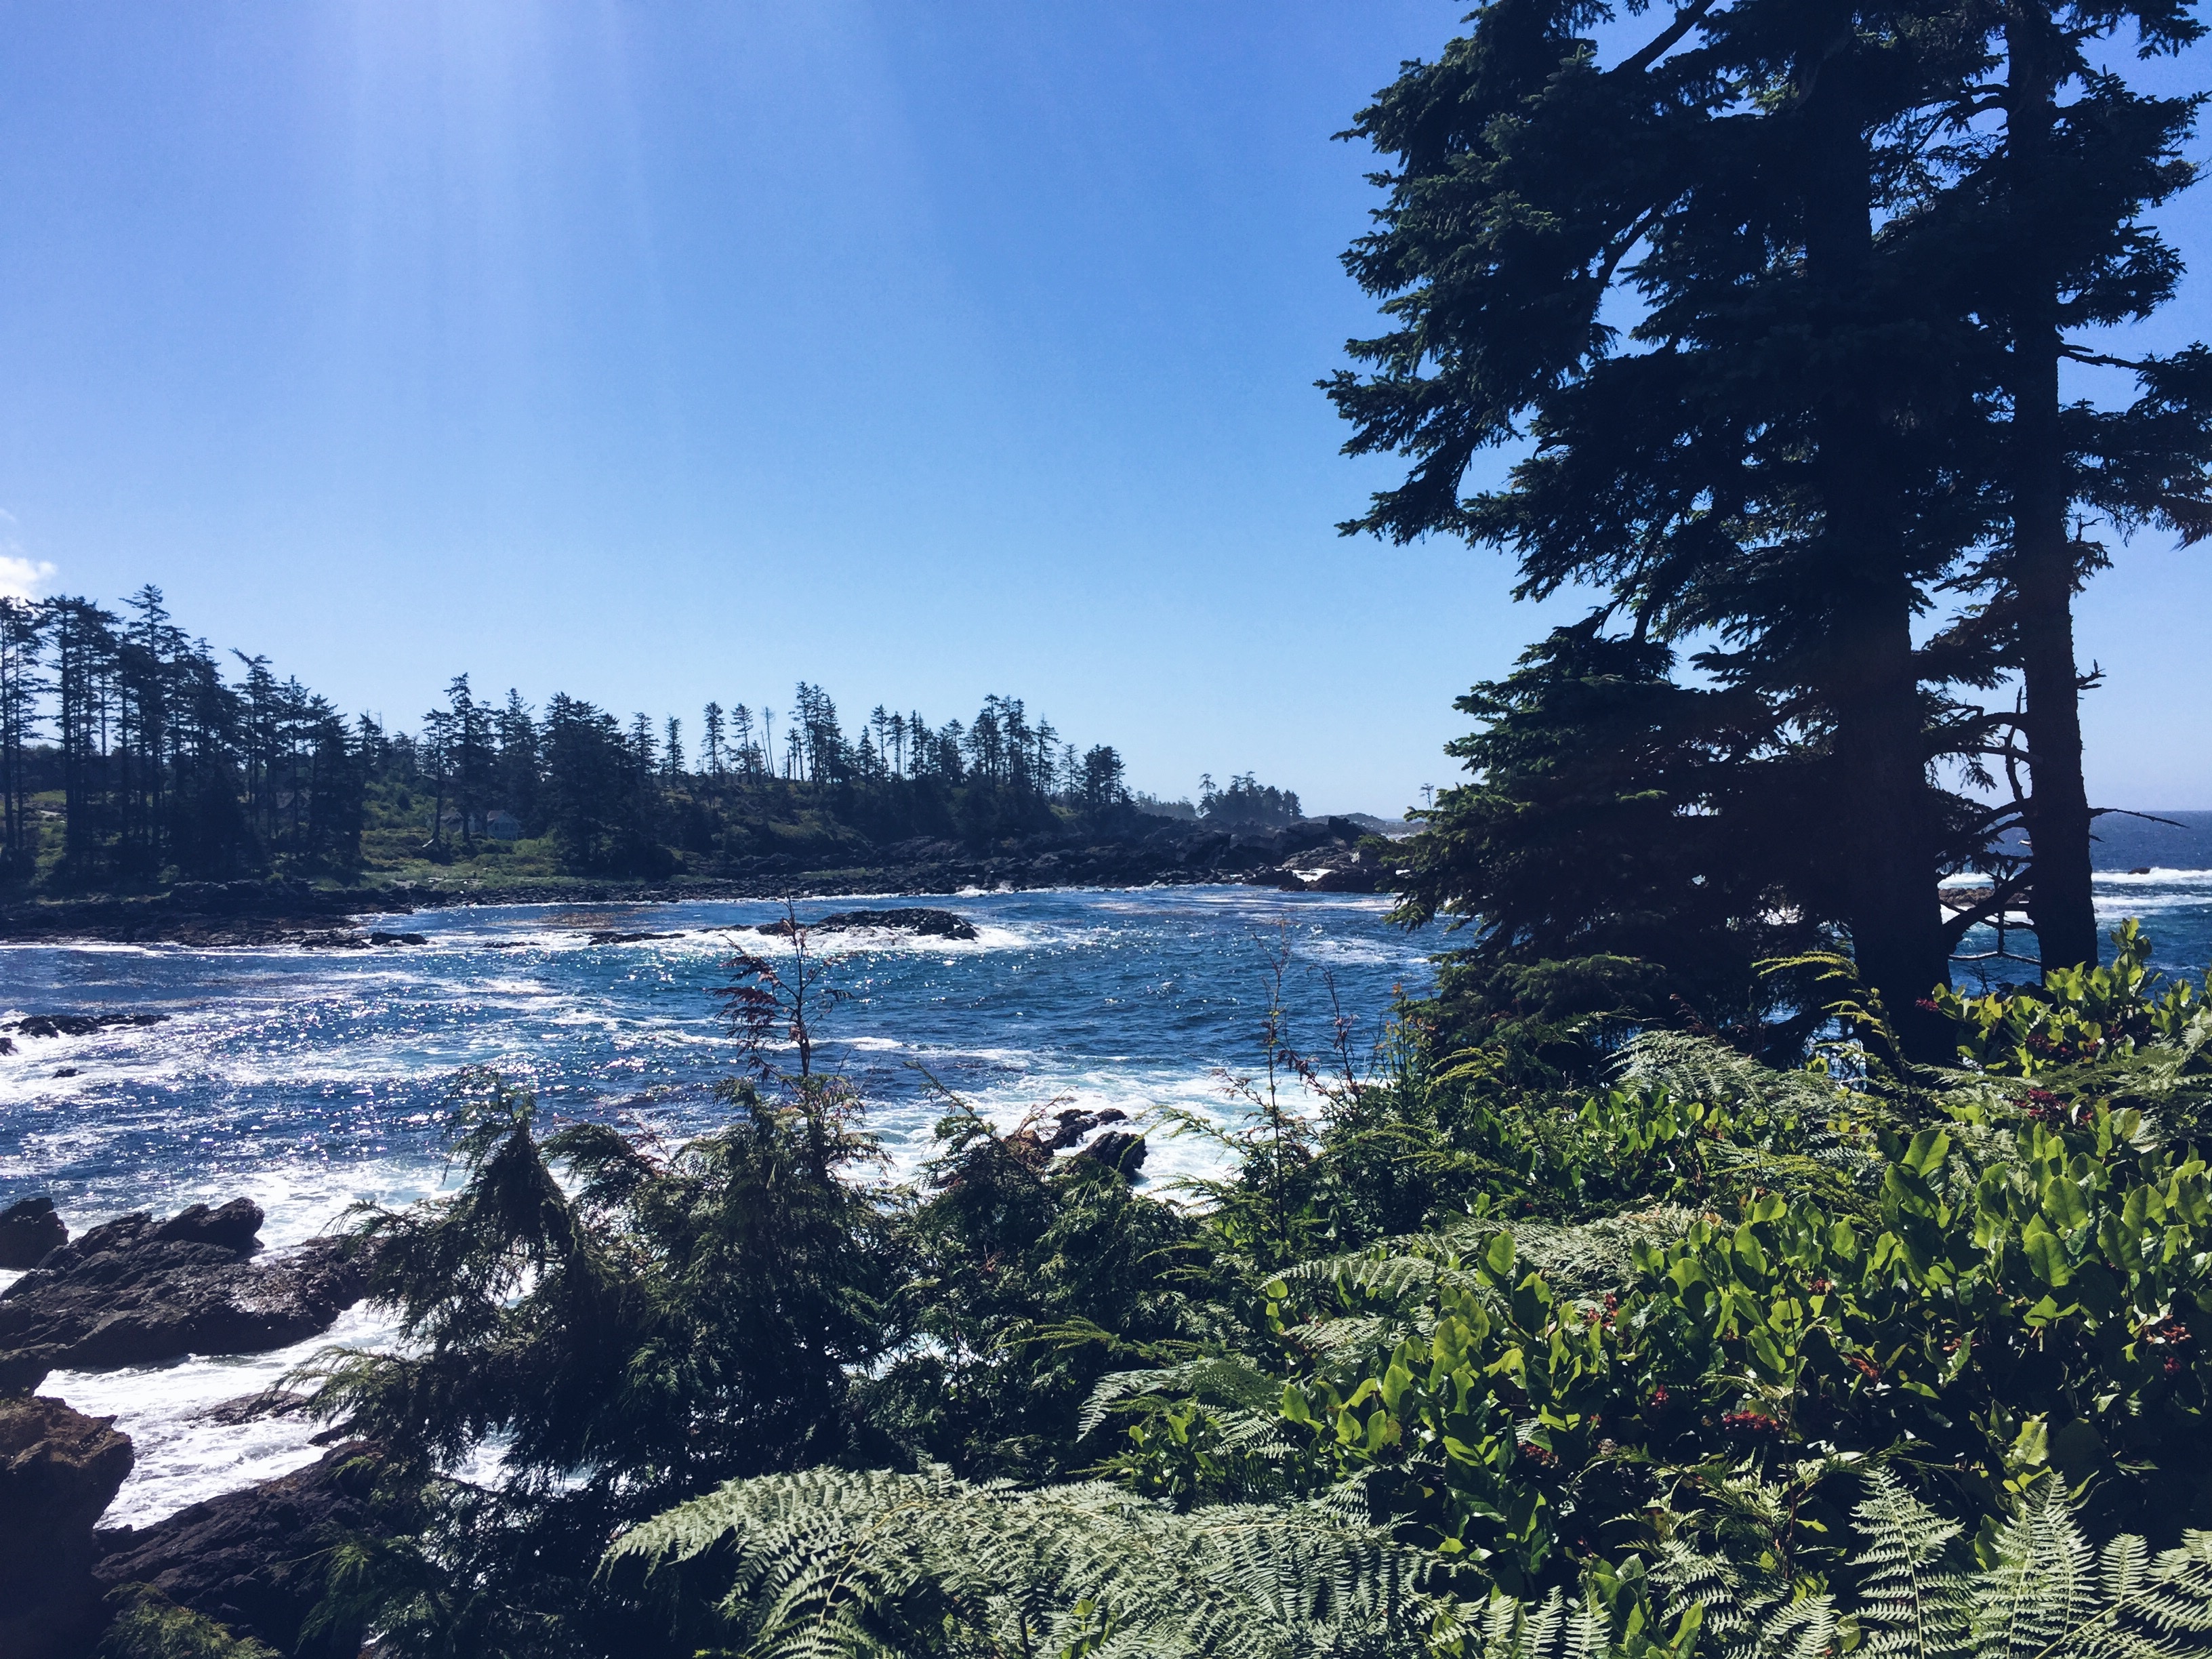
landscape, sea, coast, tree, water, nature, wilderness, mountain, lake, mountain range, bay, body of water, loch, mountainous landforms